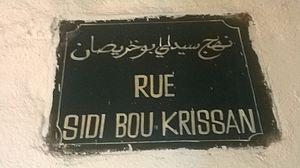
La médina de Tunis مدينة تونس العتيقة
Le Dar Balma est une demeure de la médina de Tunis.